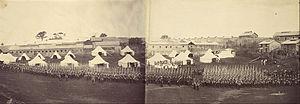
Yamate est un quartier historique situé dans l'arrondissement de Naka à Yokohama, connu pour avoir été un quartier de résidence des personnes étrangères pendant les périodes Bakumatsu, Meiji et Taisho. En anglais, il est souvent surnommé The Bluff.